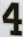
Number: 4